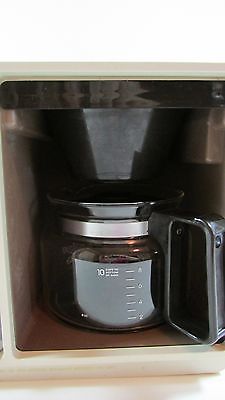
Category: coffee maker